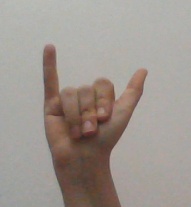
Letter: ya